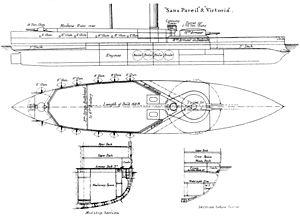
La classe Victoria est la première classe de cuirassés de type Pré-Dreadnought construite pour la Royal Navy utilisant des machines à vapeur à triple expansion avant la fin du XIXᵉ siècle.